Oru Sundariyude Katha

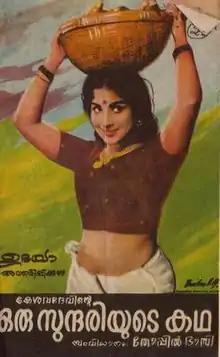
Poster

Oru Sundariyude Katha is a 1972 Indian Malayalam-language film directed by Thoppil Bhasi and produced by M. Kunchacko. The film stars Prem Nazir, Jayabharathi, KPAC Lalitha and Adoor Bhasi. The film has musical score by G. Devarajan. This was the debut film of actor Nedumudi Venu.